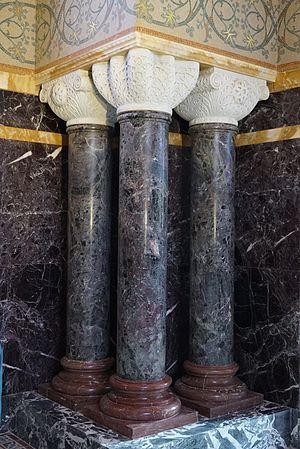
vue du Mausolée de Bourgogne.
Le Mausolée de Bourgogne en Champagne est un caveau familial imposant, de style byzantin construit dans le cimetière de cette commune, entre 1898 et 1914, destiné à servir de sépulture aux membres d'une famille locale. Ce monument, construit en pierre de taille, d'un aspect extérieur volontairement dépouillé, offre une ornementation intérieure d'une grande richesse avec ses mosaïques, ses marbres, sa sculpture centrale, réalisés par des artistes et des artisans prestigieux. Il est situé à Bourgogne dans la Marne.